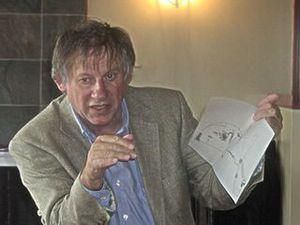
Christopher Alexander est un anthropologue et un architecte américain d'origine autrichienne qui a retrouvé et perfectionné la théorie des Pattern languages. Ce concept de pattern, traduisible au mieux en motif, mais aussi en modèle ou type, permet des applications dans tous les processus de conception de formes dans les arts aussi bien qu'en ingénierie. Il a d'abord été utilisé dans le domaine de l'anthropologie et de l'histoire de l'art, puis dans celui du design, ensuite en informatique.